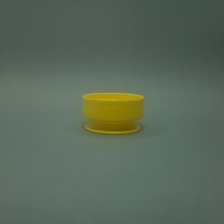
Color: yellow/gold
Cap type: flip-top cap